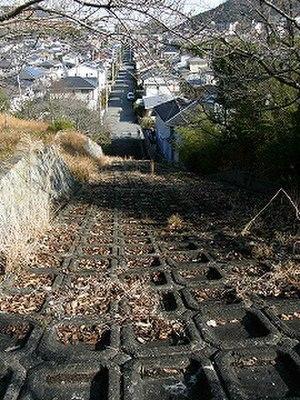
Seito Sakakibara est un tueur en série japonais, mineur au moment des faits. Il est aussi appelé Shinichiro Azuma ou « garçon A ».